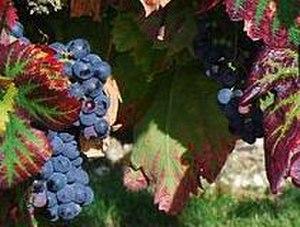
Carignan, Conservatoire du vignoble charentais, Cherves
Le vignoble de Catalogne est une région viticole espagnole correspondant à la communauté autonome de Catalogne. Le vignoble de la Catalogne française appartient au vignoble du Languedoc-Roussillon.
Le corbières est un vin français d'appellation d'origine contrôlée produit sur un vaste territoire au sud de l'Aude. Il partage son nom avec l'appellation corbières-boutenac.